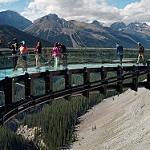
Scene: Outdoor